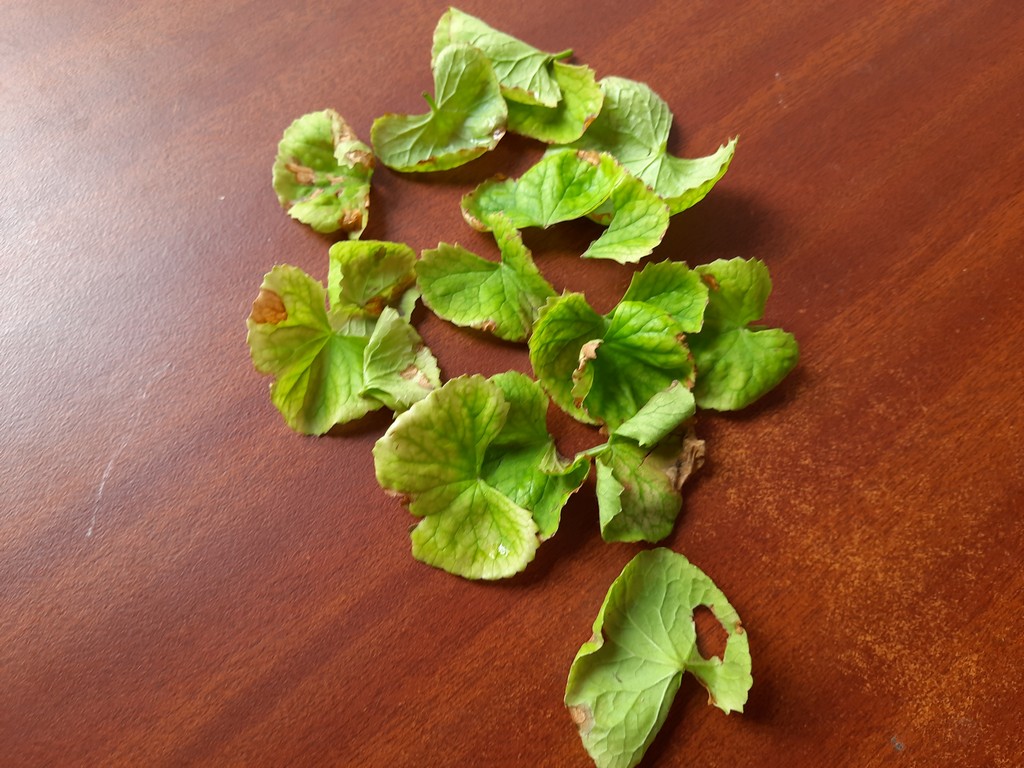
Label: Unhealthy